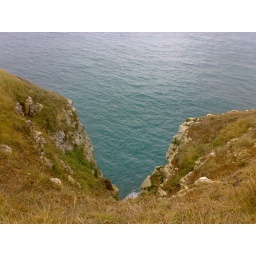
look at the water its so blue .. which we wont get in india ..